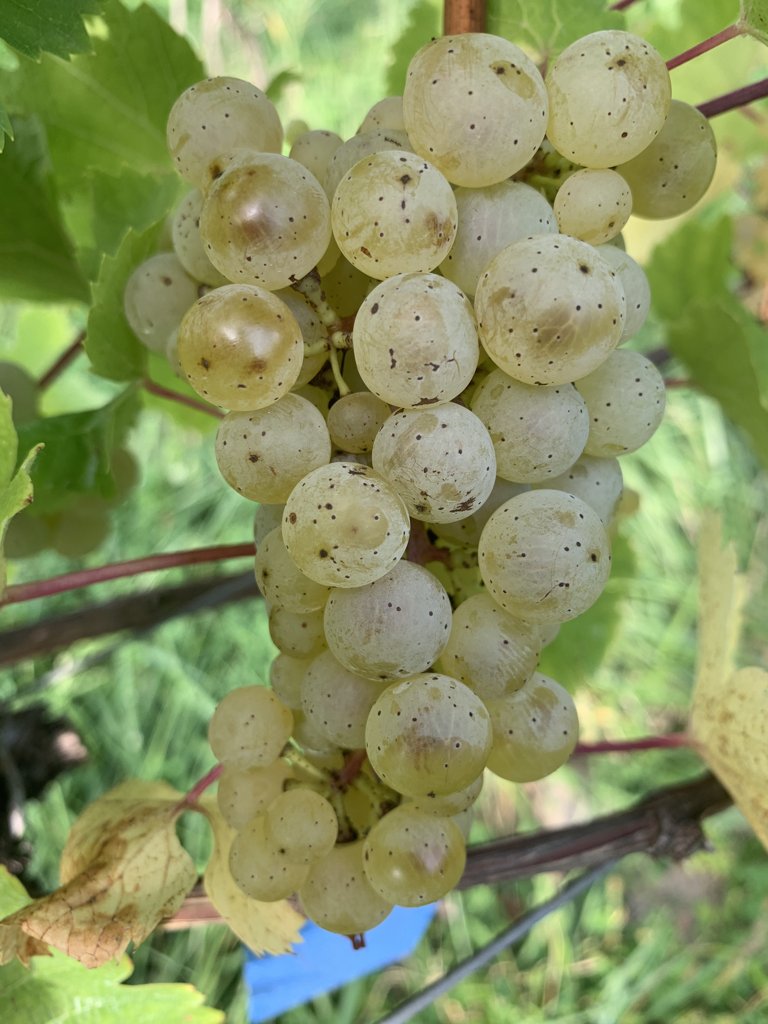
Berries visible: 50
Grape clusters: 1